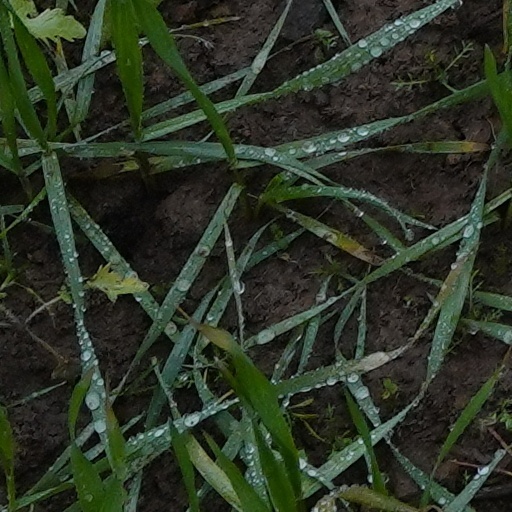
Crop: wheat